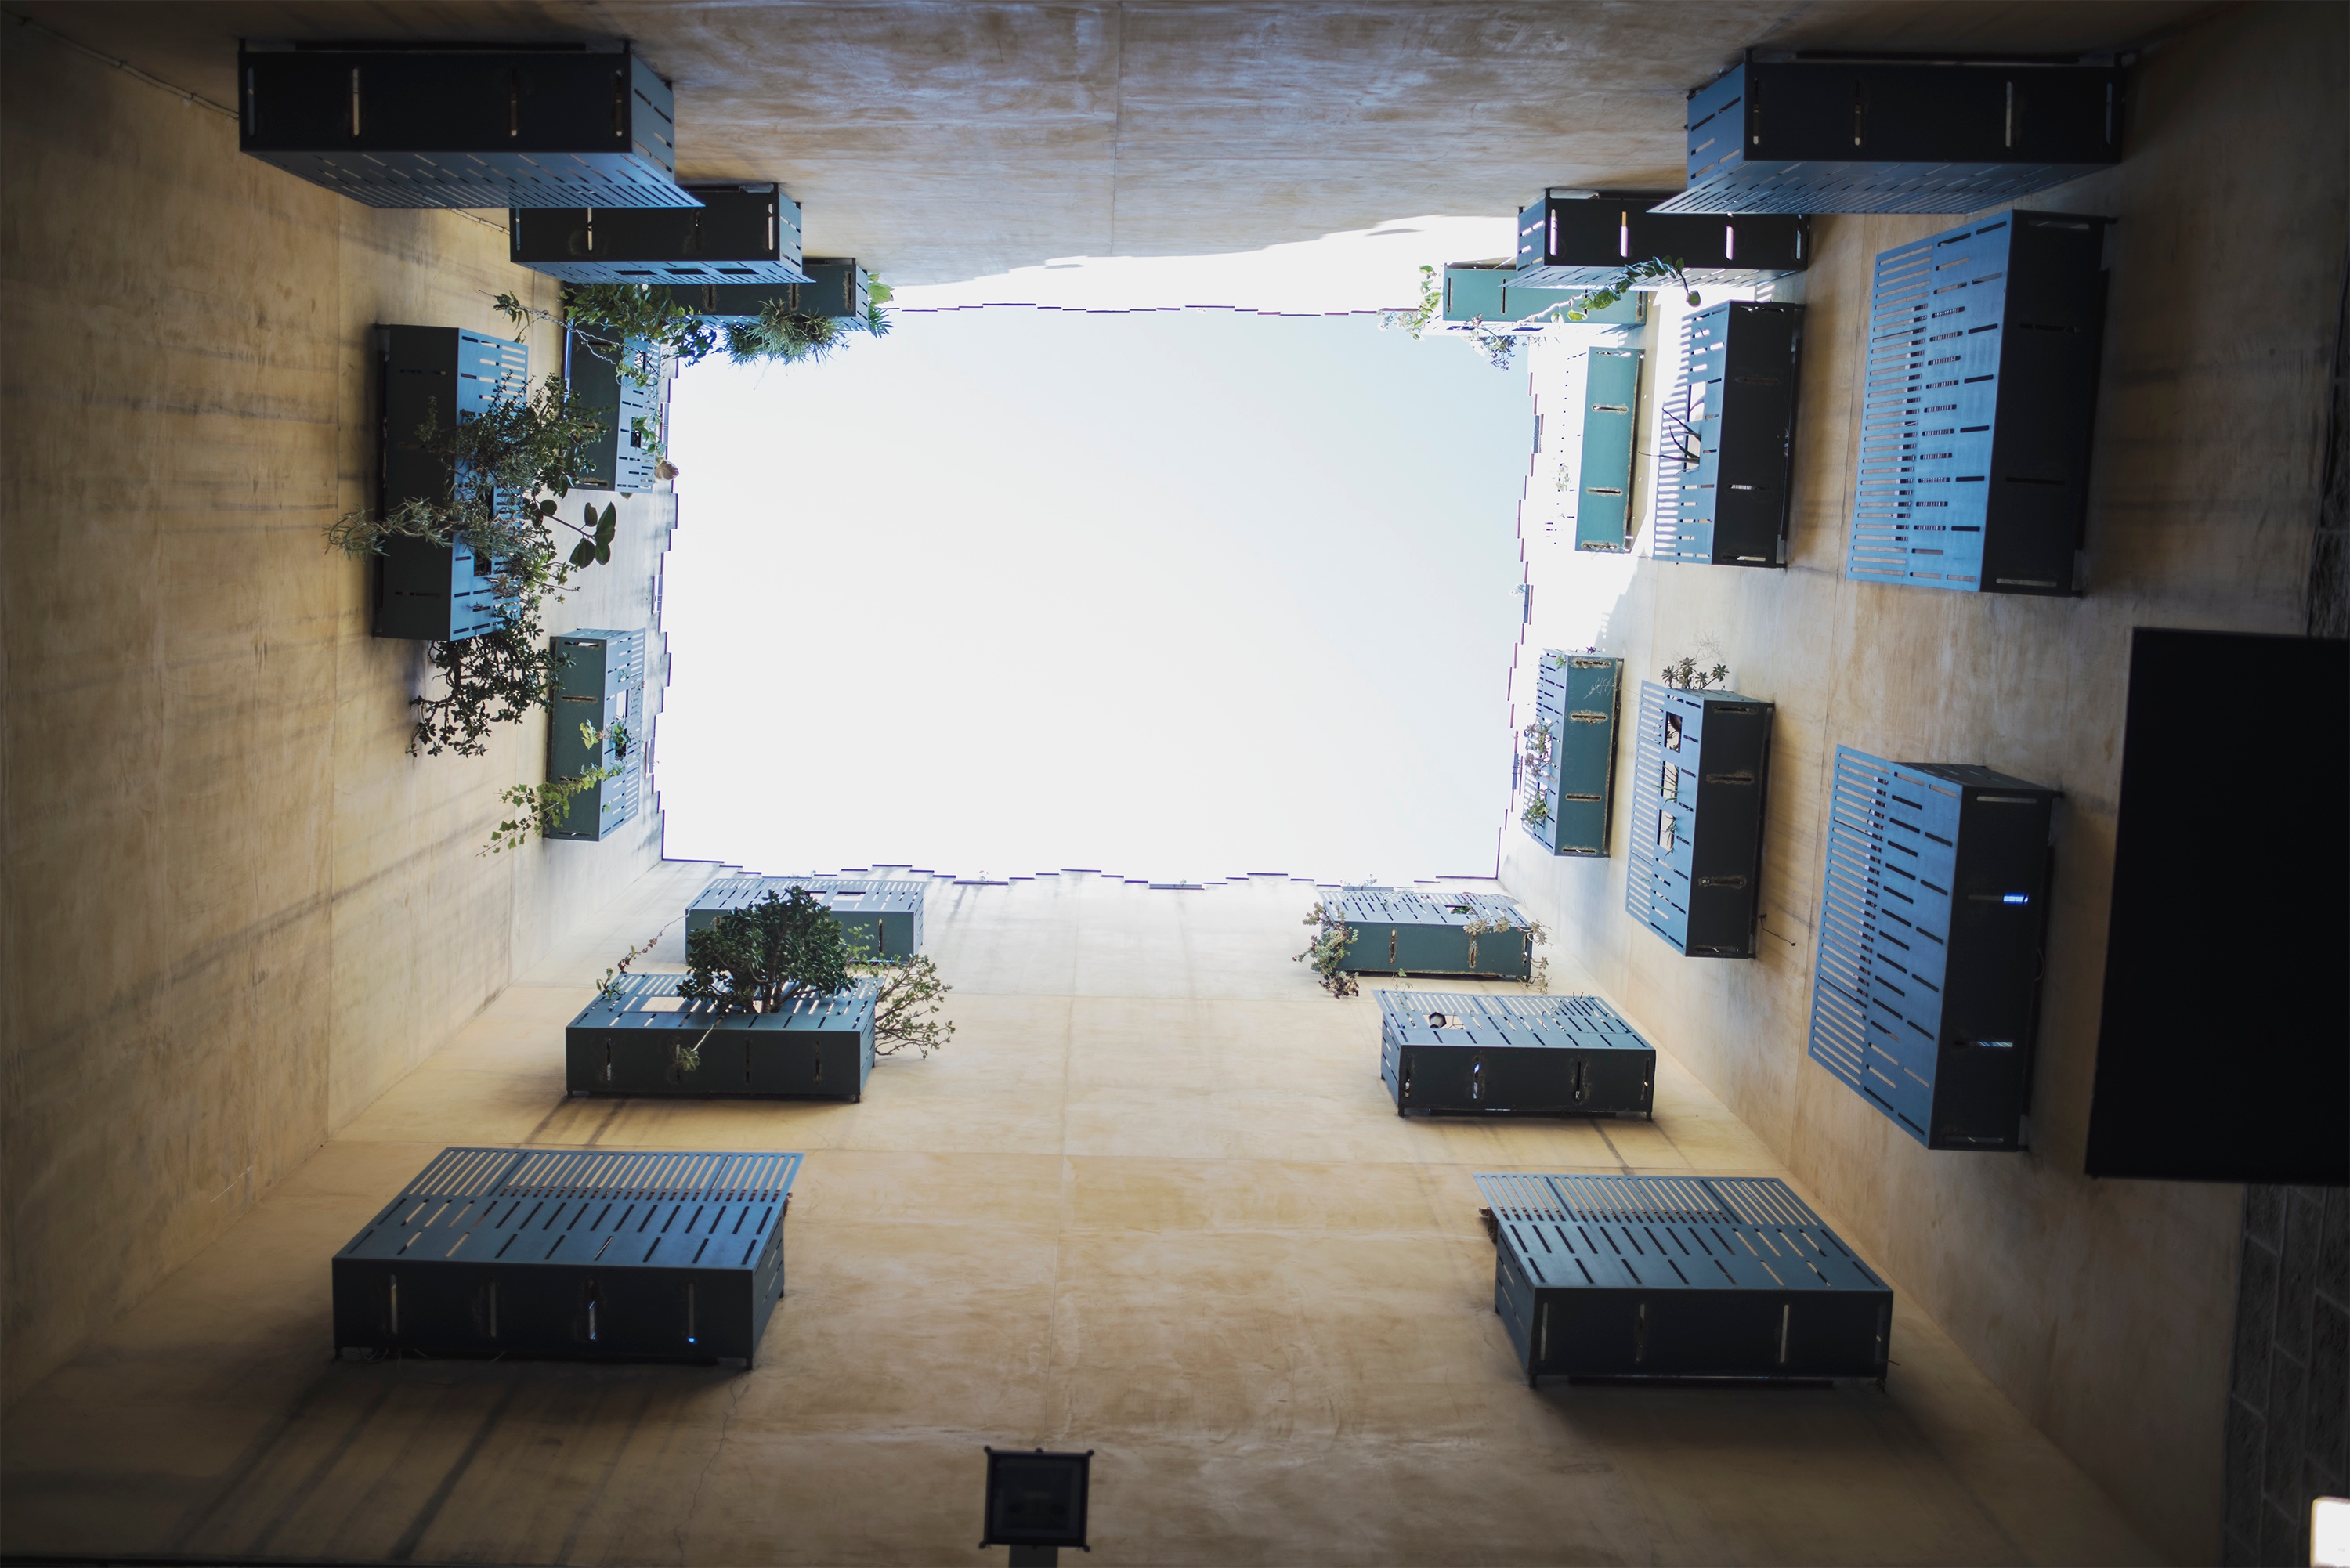
house, home, property, living room, room, apartment, interior design, design